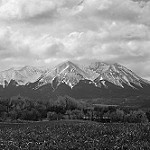
Label: B & W